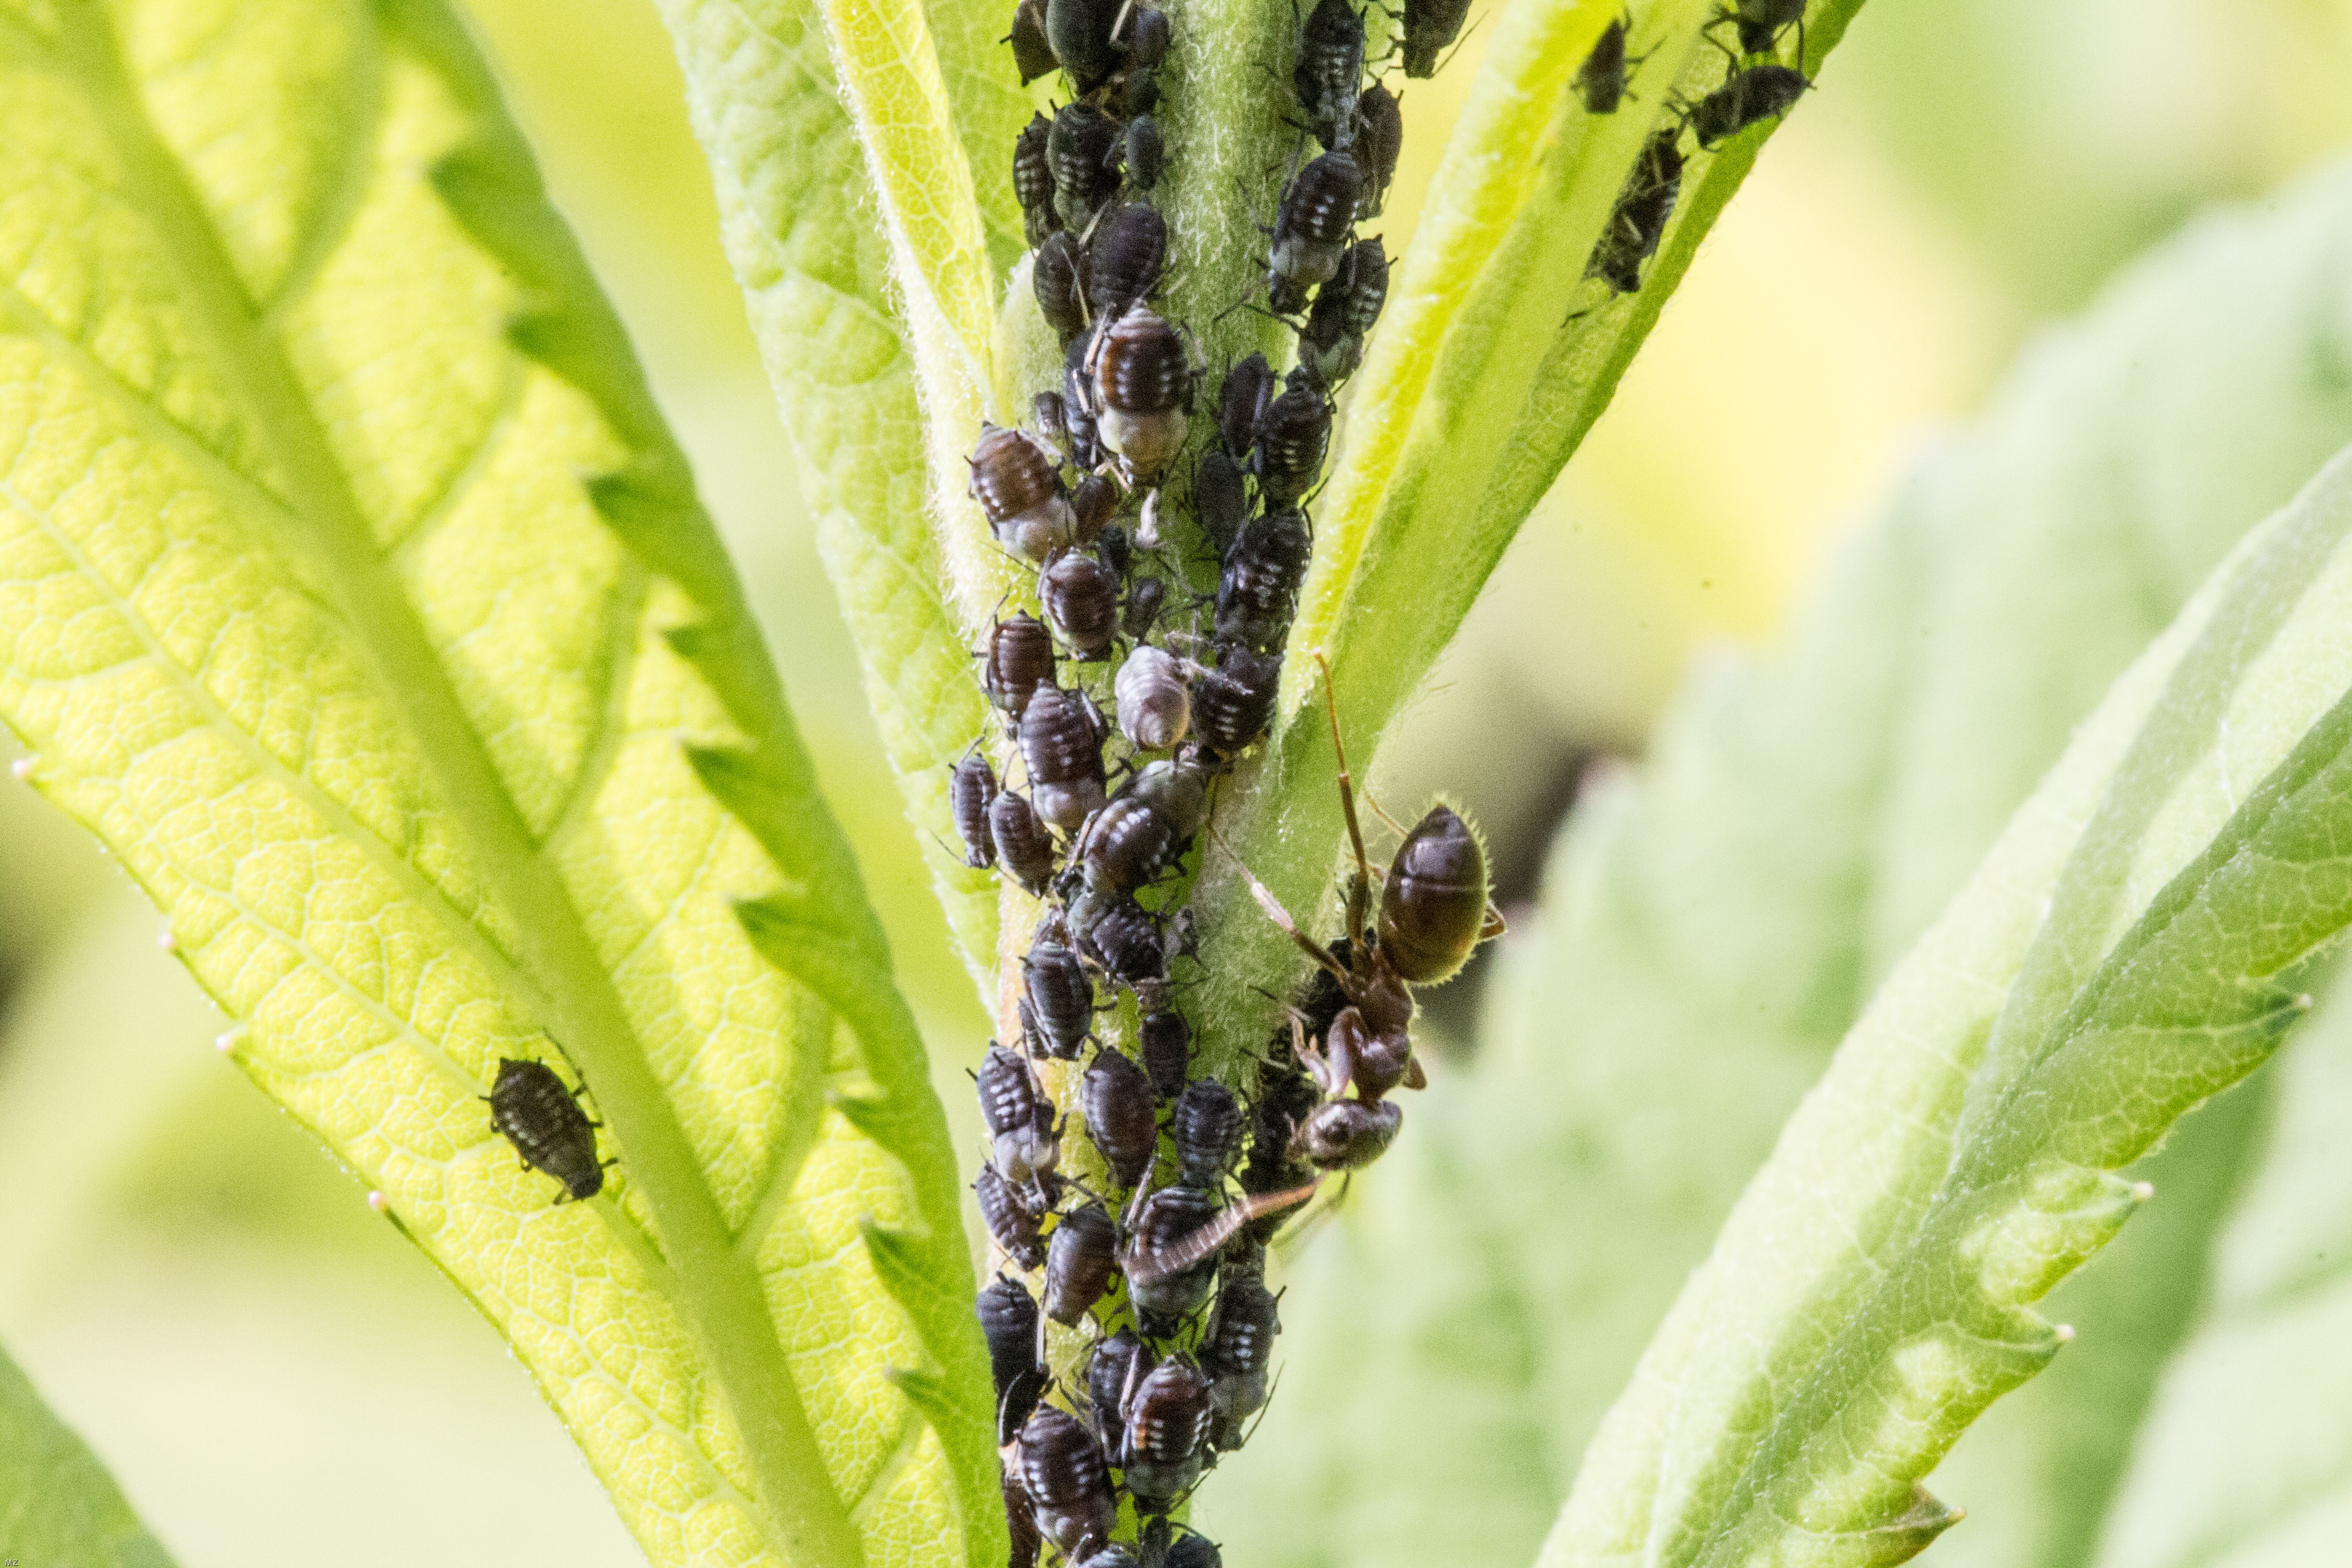
nature, plant, photography, leaf, flower, food, green, produce, insect, macro, botany, flora, fauna, invertebrate, caterpillar, close up, ant, aphid, aphids, larva, macro photography, lice, insect infestation, plant stem, moths and butterflies